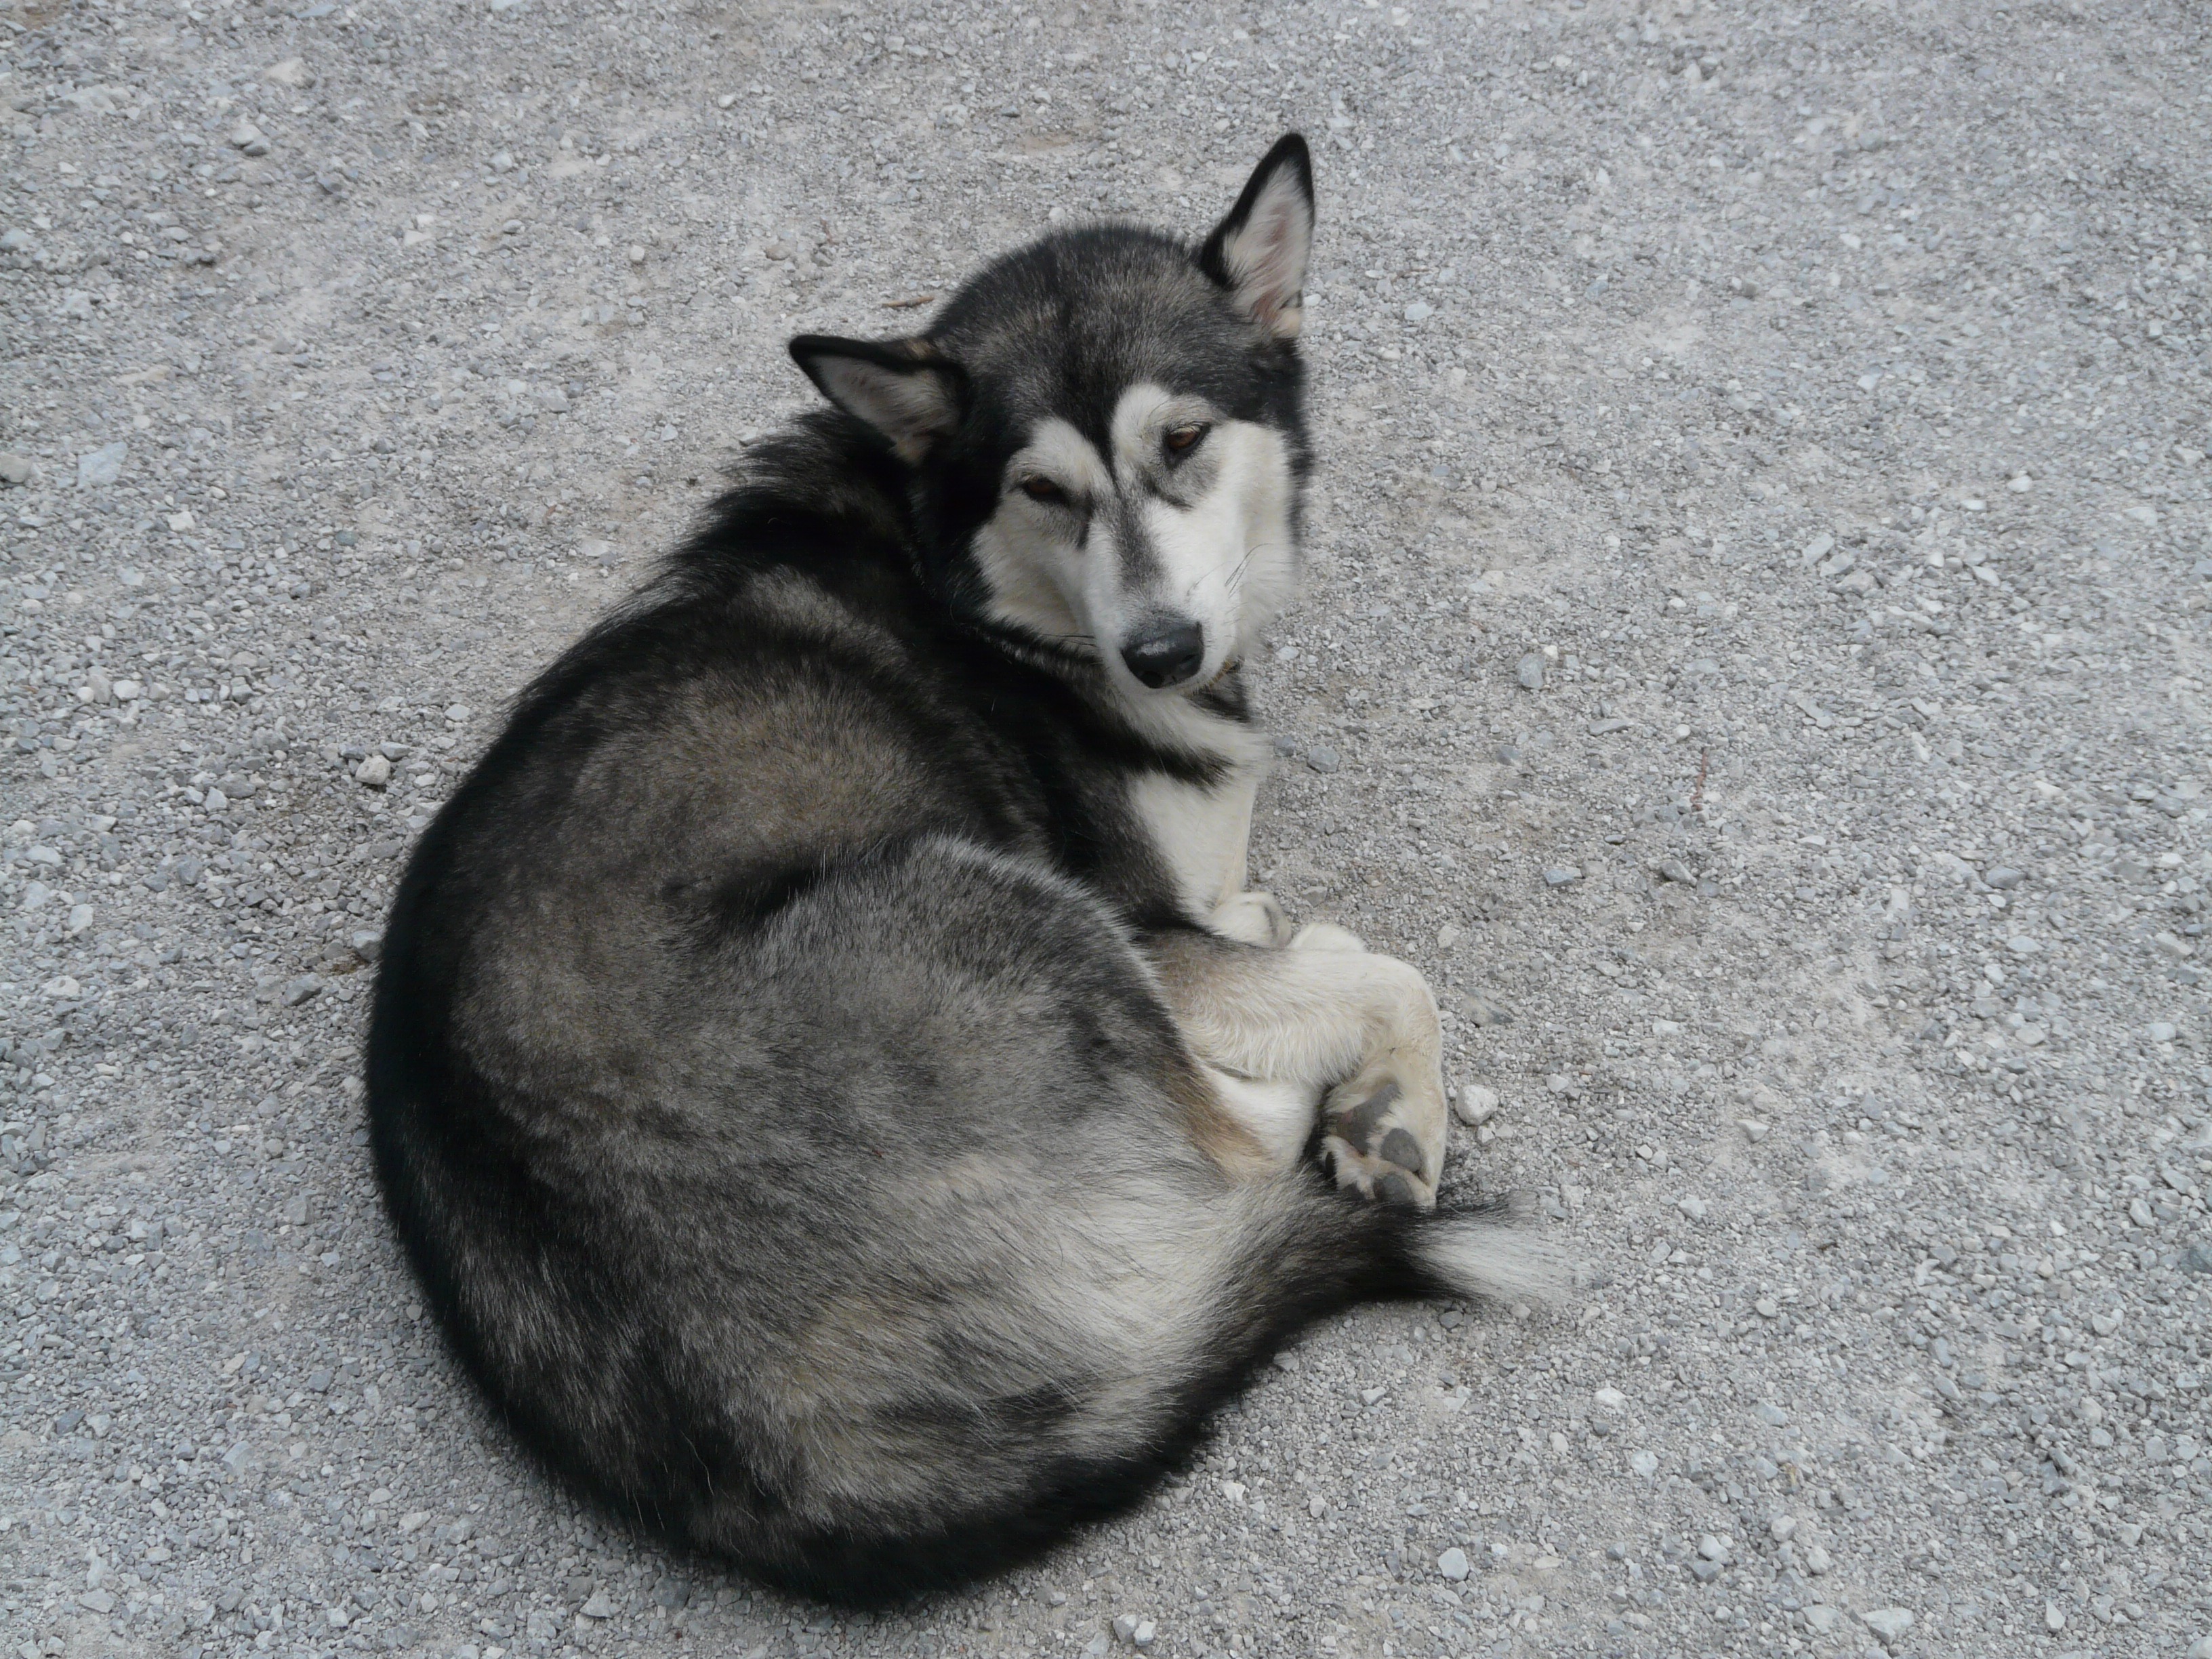
puppy, dog, animal, mammal, husky, vertebrate, awakened, sled dog, woke up, siberian husky, alaskan malamute, shikoku, dog like mammal, saarloos wolfdog, wolfdog, czechoslovakian wolfdog, dog breed group, west siberian laika, j mthund, norwegian elkhound, alaskan klee kai